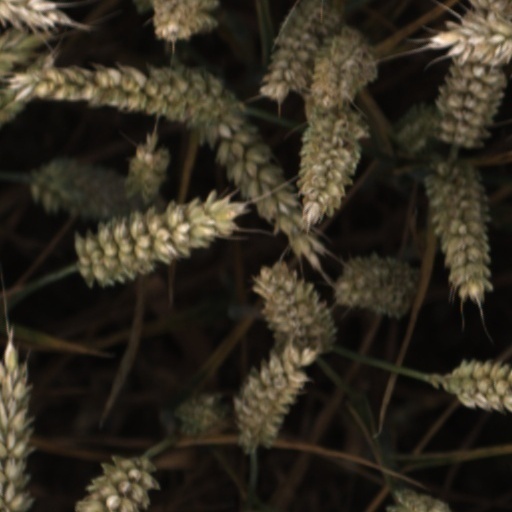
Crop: wheat